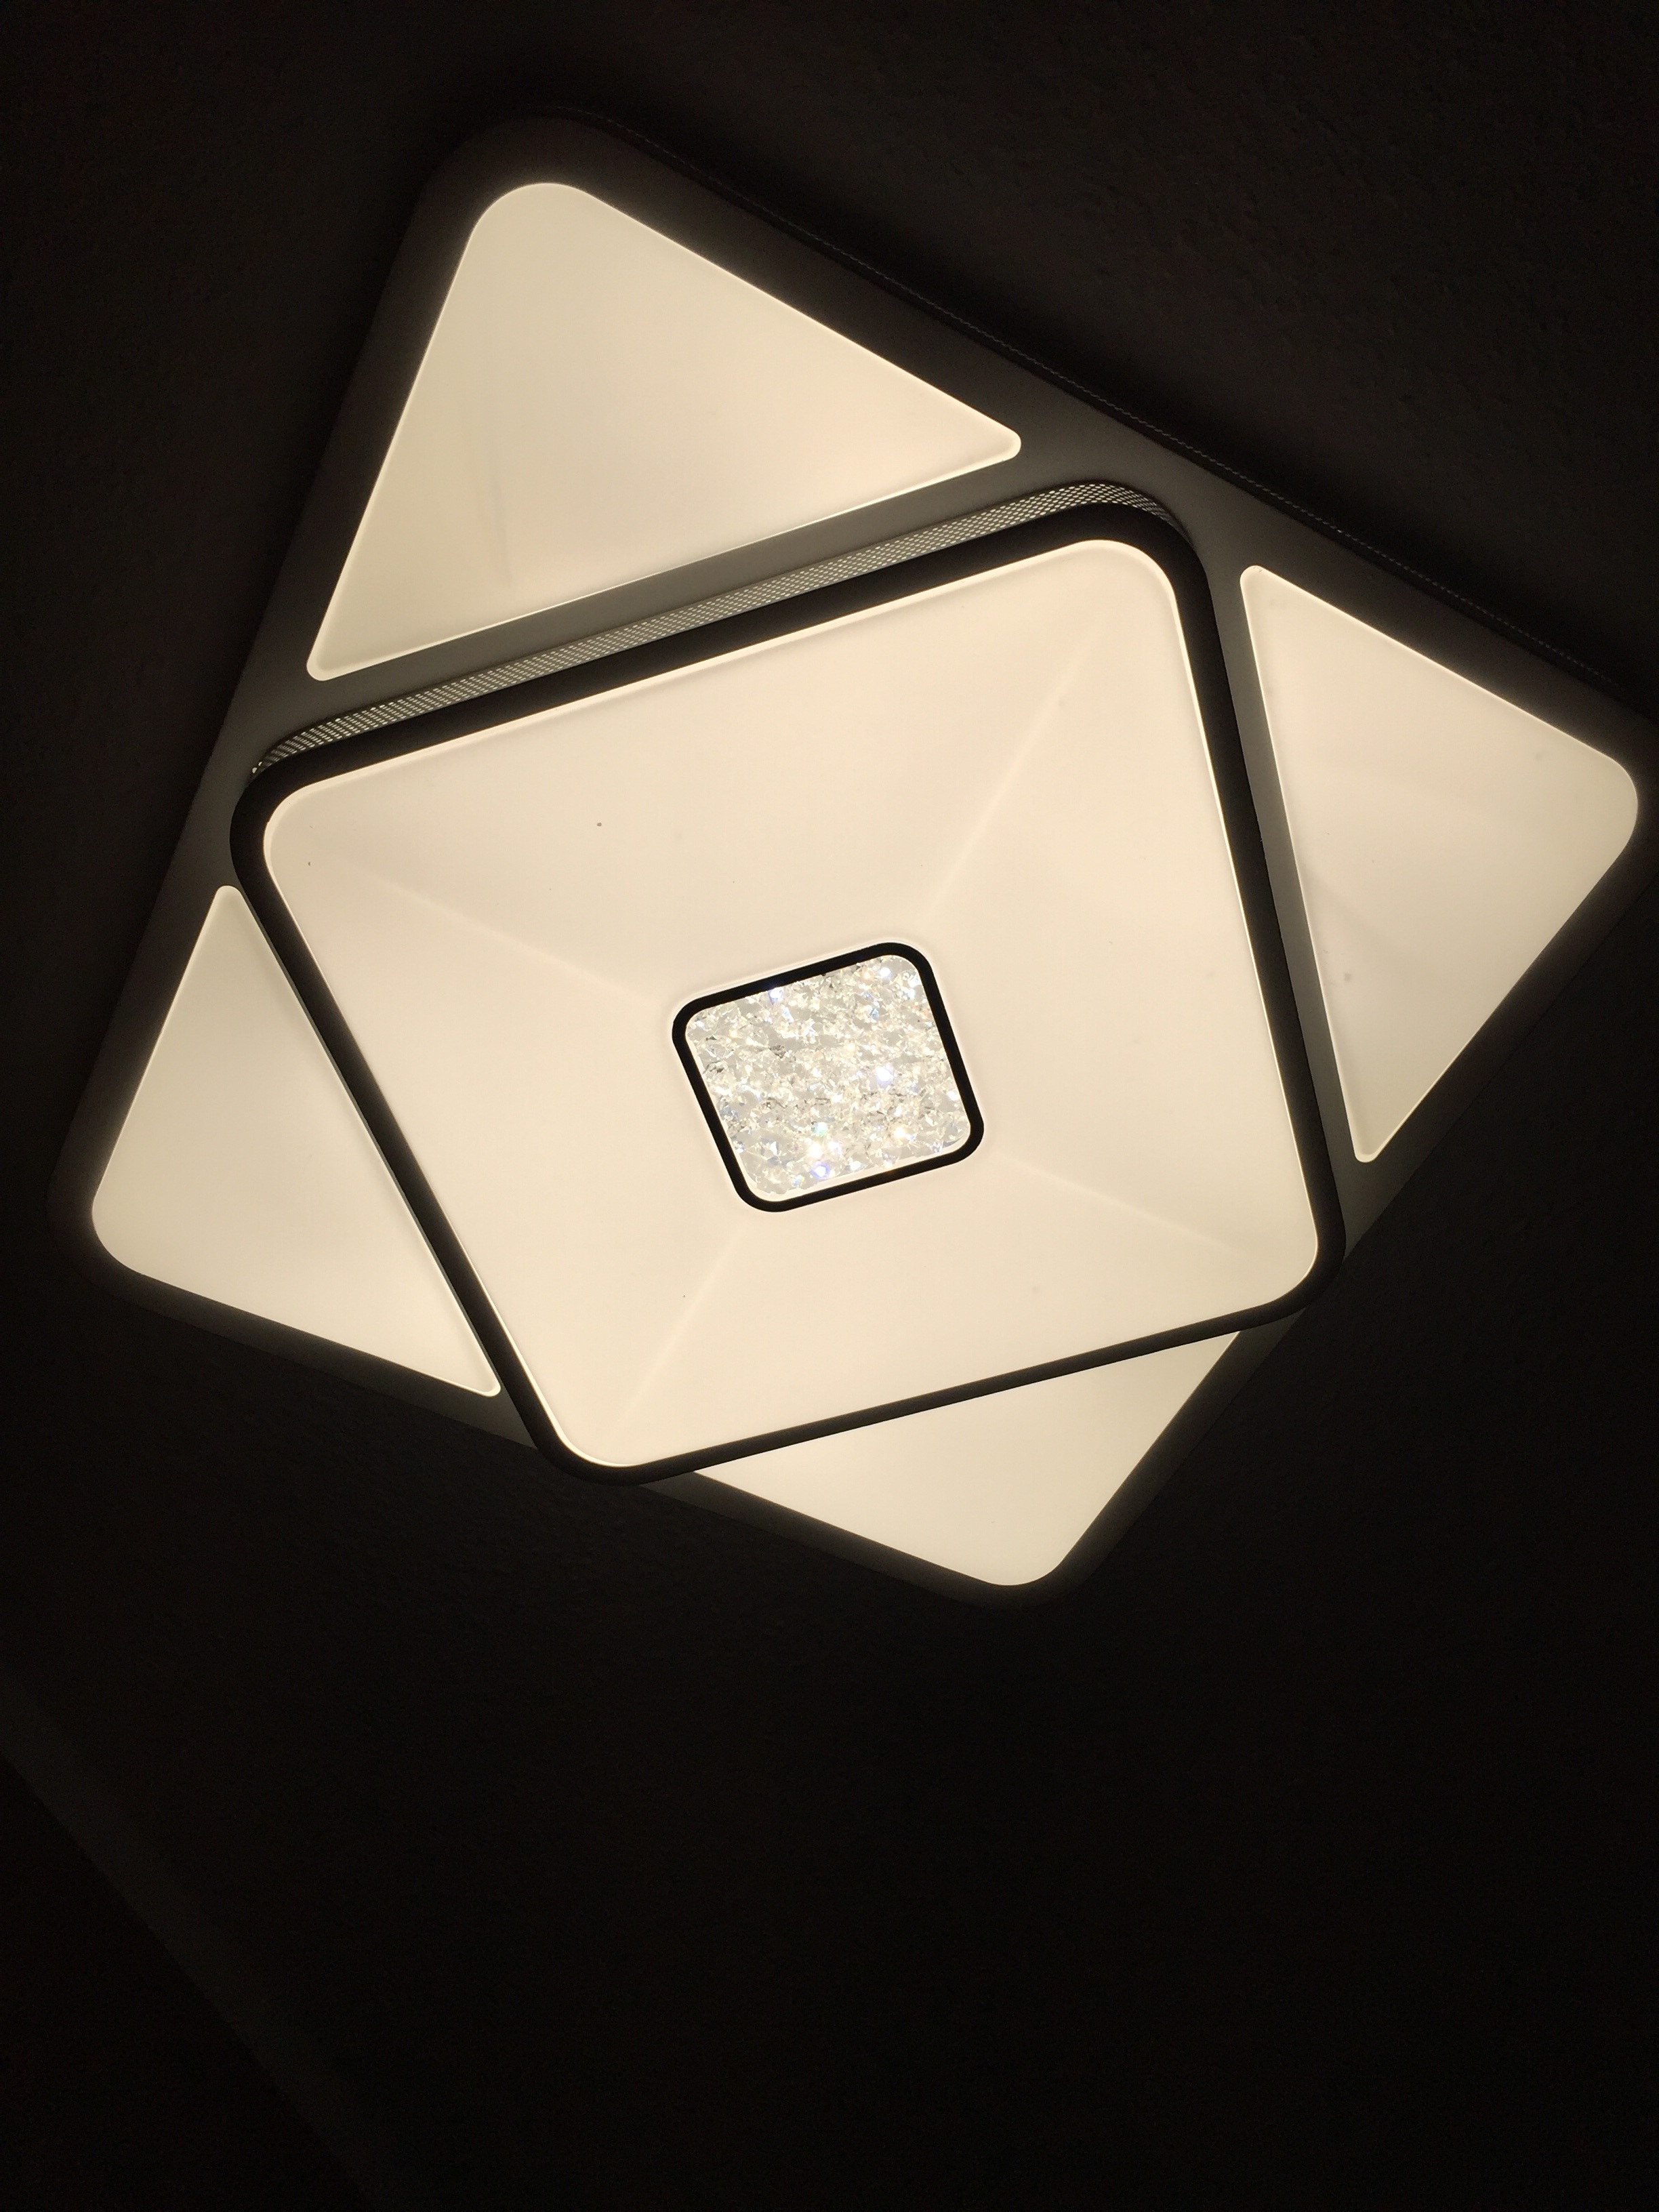
light, white, glass, ceiling, lamp, black, lighting, circle, design, light fixture, hell, shape, rhinestones, crystals, home button